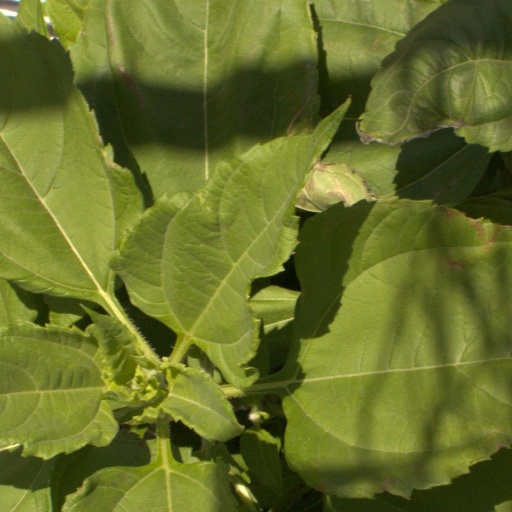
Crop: Jerusalem artichoke